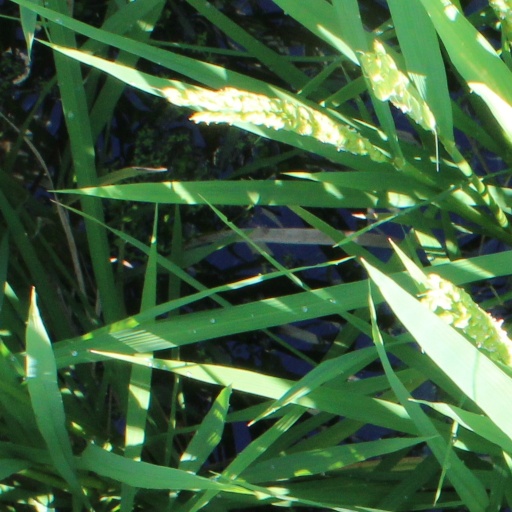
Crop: rice